Isaac Franklin

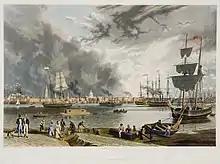
Port of New Orleans, 1841

They began advertising to attract customers, running an advertisement in the "Alexandria Gazette" in May 1828, preceding others in the Alexandria "Phenix Gazette" and Washington "United States' Telegraph". Such promotional material boasted of high prices paid and large volumes of slave purchases. In 1828, the firm leased (and later purchased) a large headquarters in the city, previously owned by Brigadier General Robert Young. The townhouse, three-stories high and attached to a large holding area, was described by an Alexandria tax inspector as "Franklin's black hole". In addition to its purpose as a holding pen, the building served as an office for the firm and a private residence for Armfield.